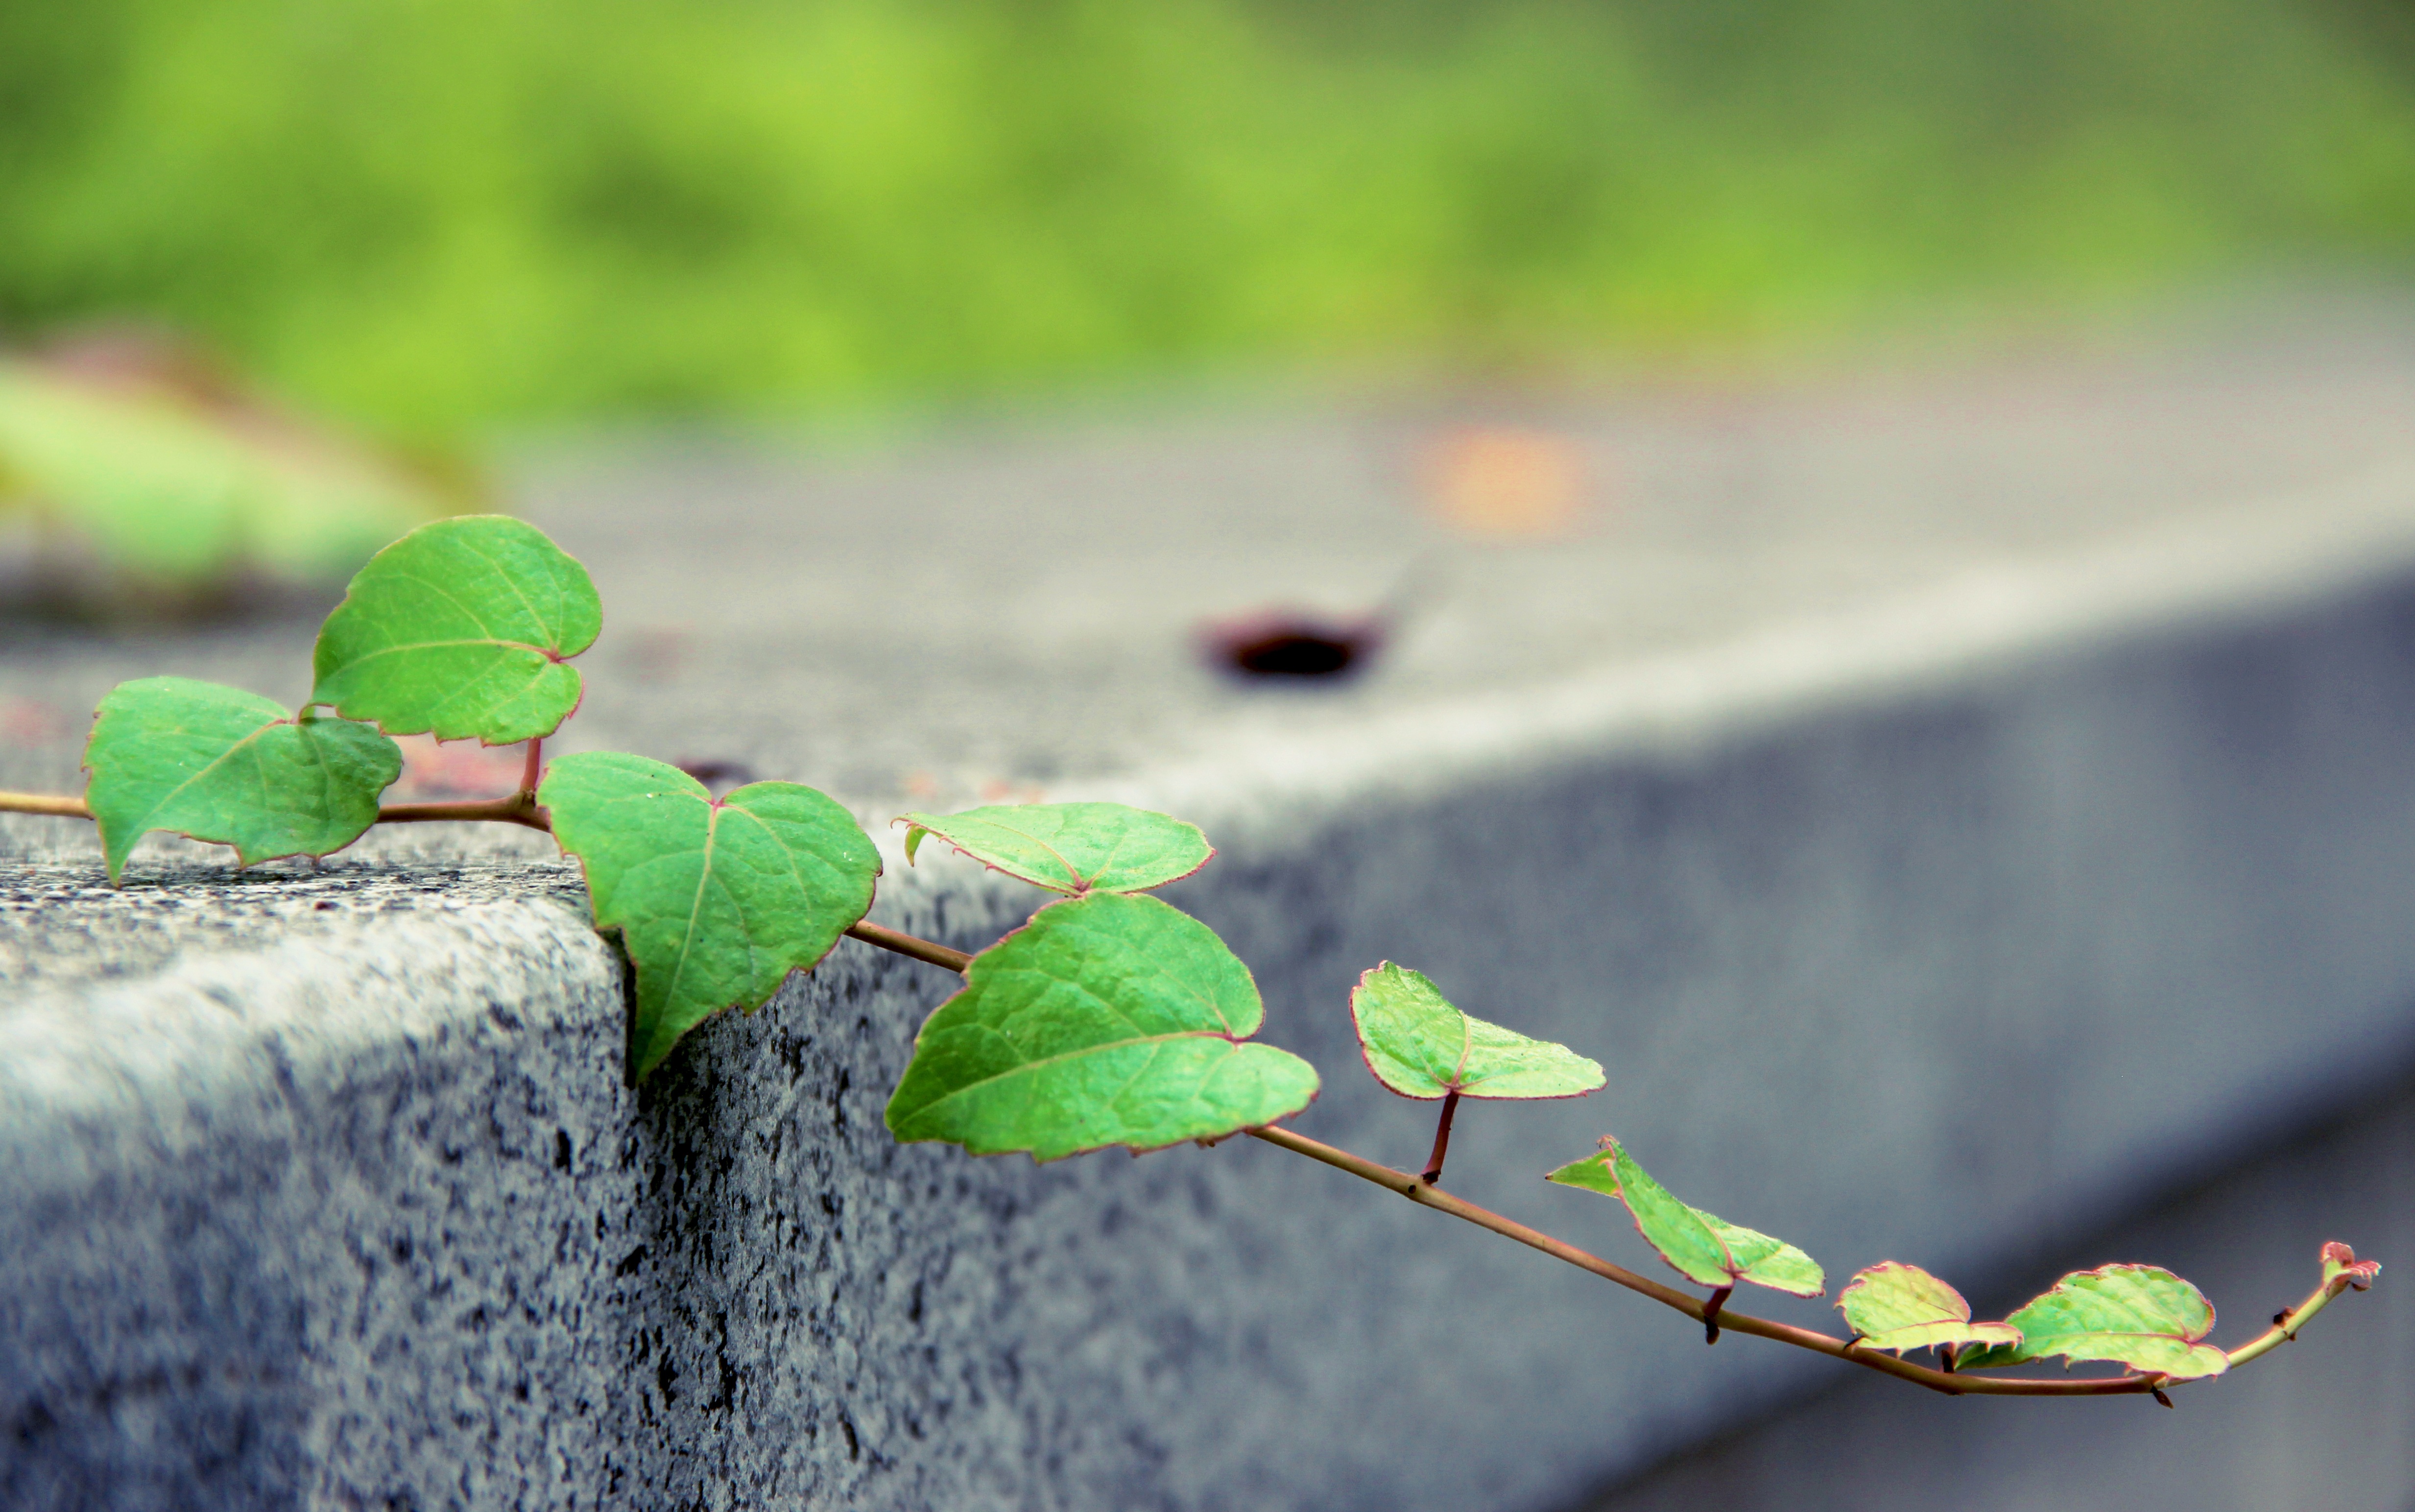
tree, water, nature, grass, branch, plant, vine, leaf, flower, green, insect, autumn, botany, flora, fauna, close up, corner, campus, macro photography, plant stem